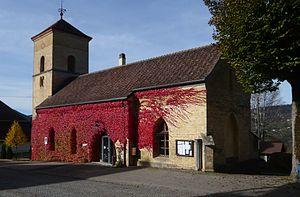
Hôtel communal, siège de l'administration communale. Ancienne église construite en 1511.